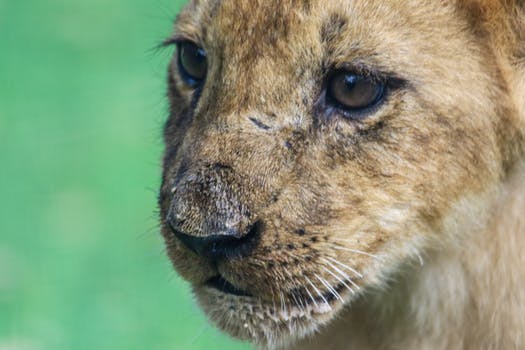
Label: No Watermark